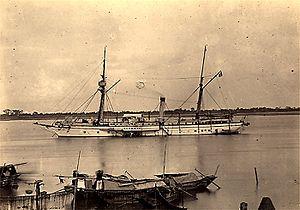
Aviso à roues Pluvier sur le Tonkin en service de 1880 à 1898, 50 m de long, 500 t. déplacement, 2 bouches à feu, 2 canons revolver dans sa hune de misaine
La bataille de Palan est l'un des nombreux affrontements opposant le corps expéditionnaire français aux Pavillons Noirs commandés par Liu Yongfu lors de la conquête du Tonkin. Cette victoire française, s'inscrivant dans une période de tensions croissantes entre la France et la Chine, fut probablement le point culminant de la guerre franco-chinoise.
La flottille de Tonkin, est une formation de marine fluviale de la marine nationale française composée d'avisos et de canonnières créée à l'été 1883 pour surveiller les cours d'eau du Tonkin et du delta du Fleuve Rouge, pendant la période qui précède le déclenchement des hostilités et la guerre franco-chinoise. Elle participa, entre autres, à la bataille de Palan.